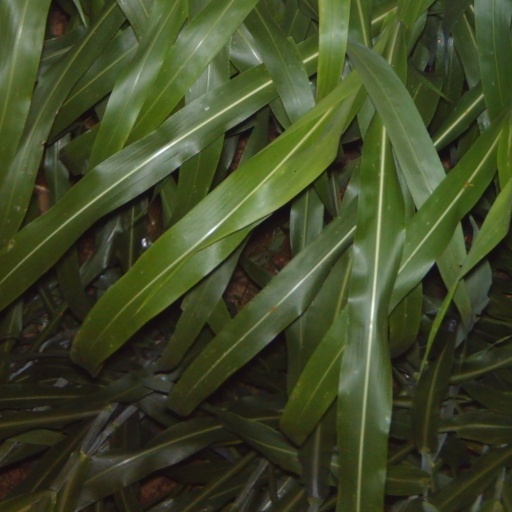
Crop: sorghum